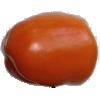
Label: Pepper Orange 1